Knight anole

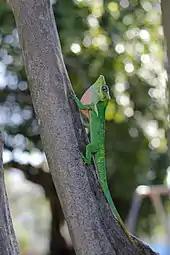
A knight anole with pinkish-white dewlap visible

Adult knight anoles are about in total length, including their tail that is longer than the head-and-body, and weigh . Males grow larger than females, with adults of the former having a snout–vent length of and the latter . It is mostly bright green with a yellow stripe on the side of the head and another on the shoulder, but it is able to perform some color changes. It has a pinkish-white dewlap. Juveniles have light bands on the body.